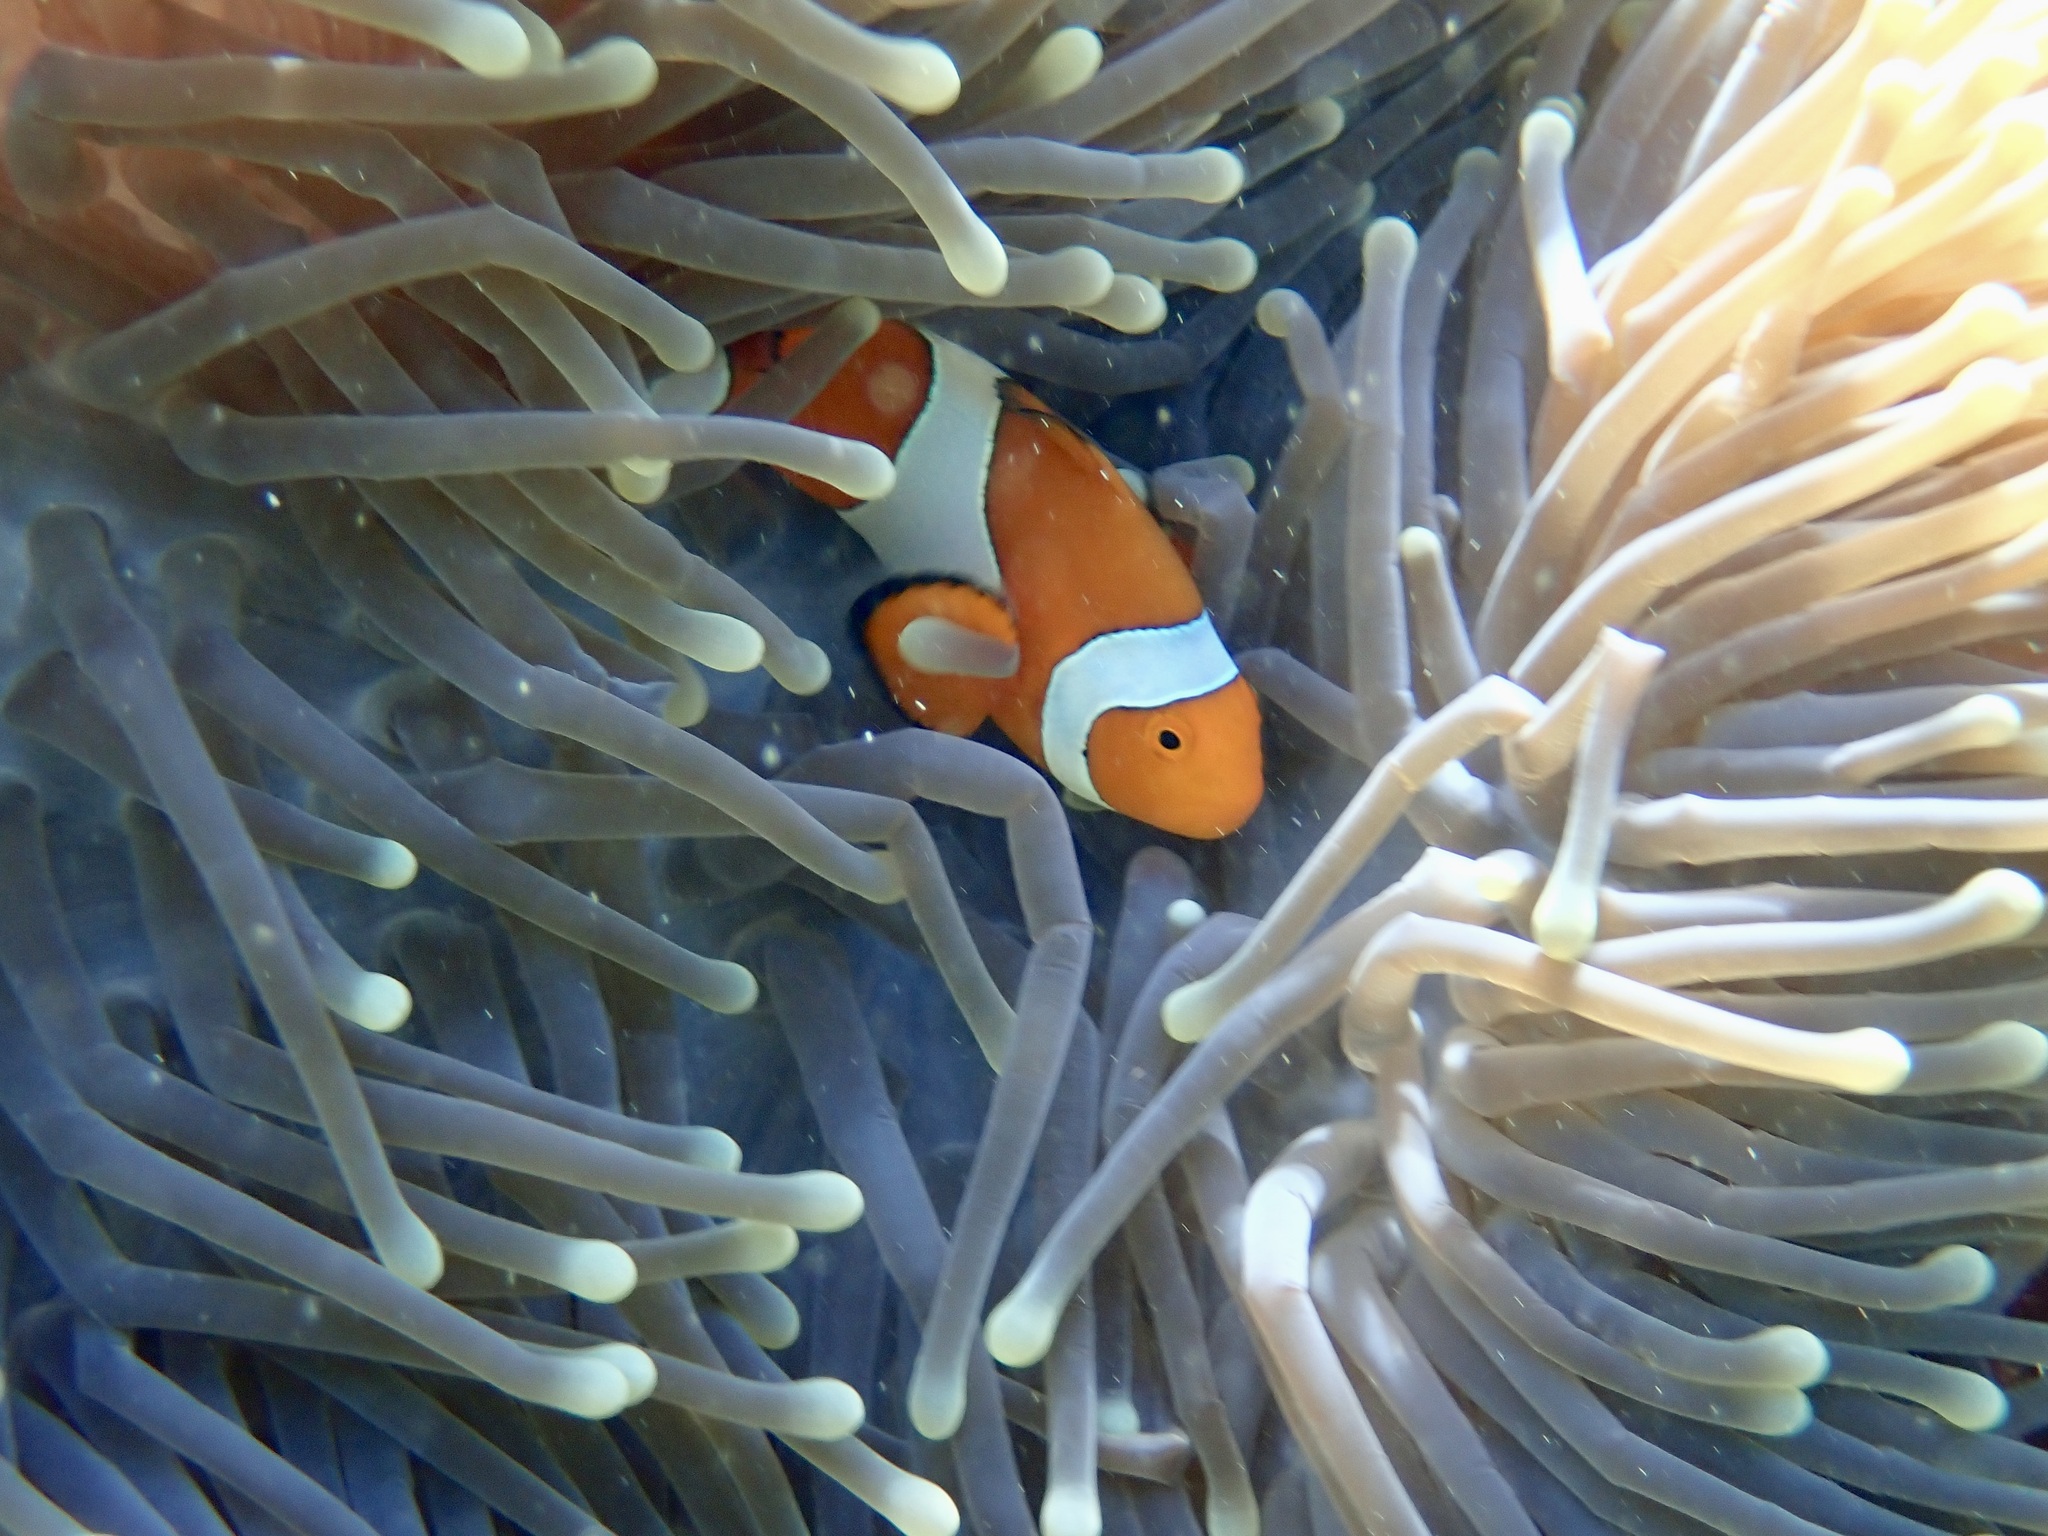
Amphiprion ocellaris (Ocellaris Anemonefish)